Kerr City Historic District

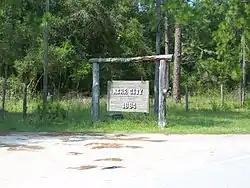
Sign at the entrance to the district

The Kerr City Historic District is a U.S. Historic District (designated as such on September 29, 1995) located east of Fort McCoy, Florida. The district is south of CR 316, and north of Lake Kerr. It contains 17 buildings and 1 structure.